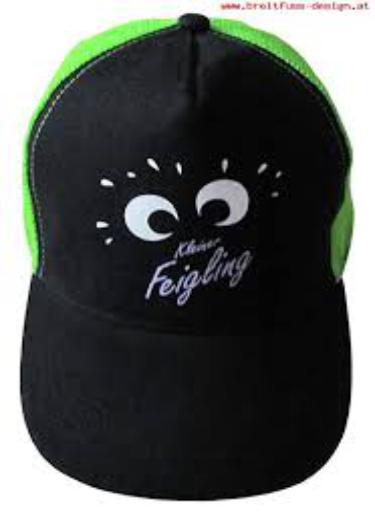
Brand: Kleiner Feigling
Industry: Food